Induced demand

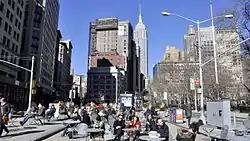
A pedestrian plaza on Broadway at Madison Square; the Empire State Building is in the background; Broadway is reduced at this spot to a single lane (on the right)

After these examples, other highways, including portions of Harbor Drive in Portland, Oregon, the Park East Freeway in Milwaukee, Wisconsin, the Central Freeway in San Francisco, and the Cheonggyecheon Freeway in Seoul, South Korea, were torn down, with the same effect observed.